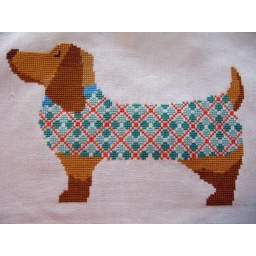
Pattern is from the book by Marie-Noelle Bayard. The dog for my mum. Finished on 31 August 2008